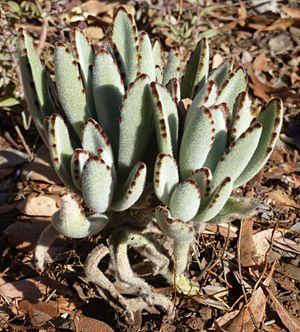
Kalanchoe tomentosa est une plante succulente de la famille des Crassulaceae. Elle est originaire du centre de Madagascar où elle pousse sur des terrains granitiques de la région d'Ambositra. Le terme latin tomentum signifiant « feutre », tomentosa réfère au caractère tomenteux, feutré des feuilles de ce Kalanchoe qui a aussi pour nom vernaculaire, les formes 'kalanchoé feutré' et 'plante panda'.